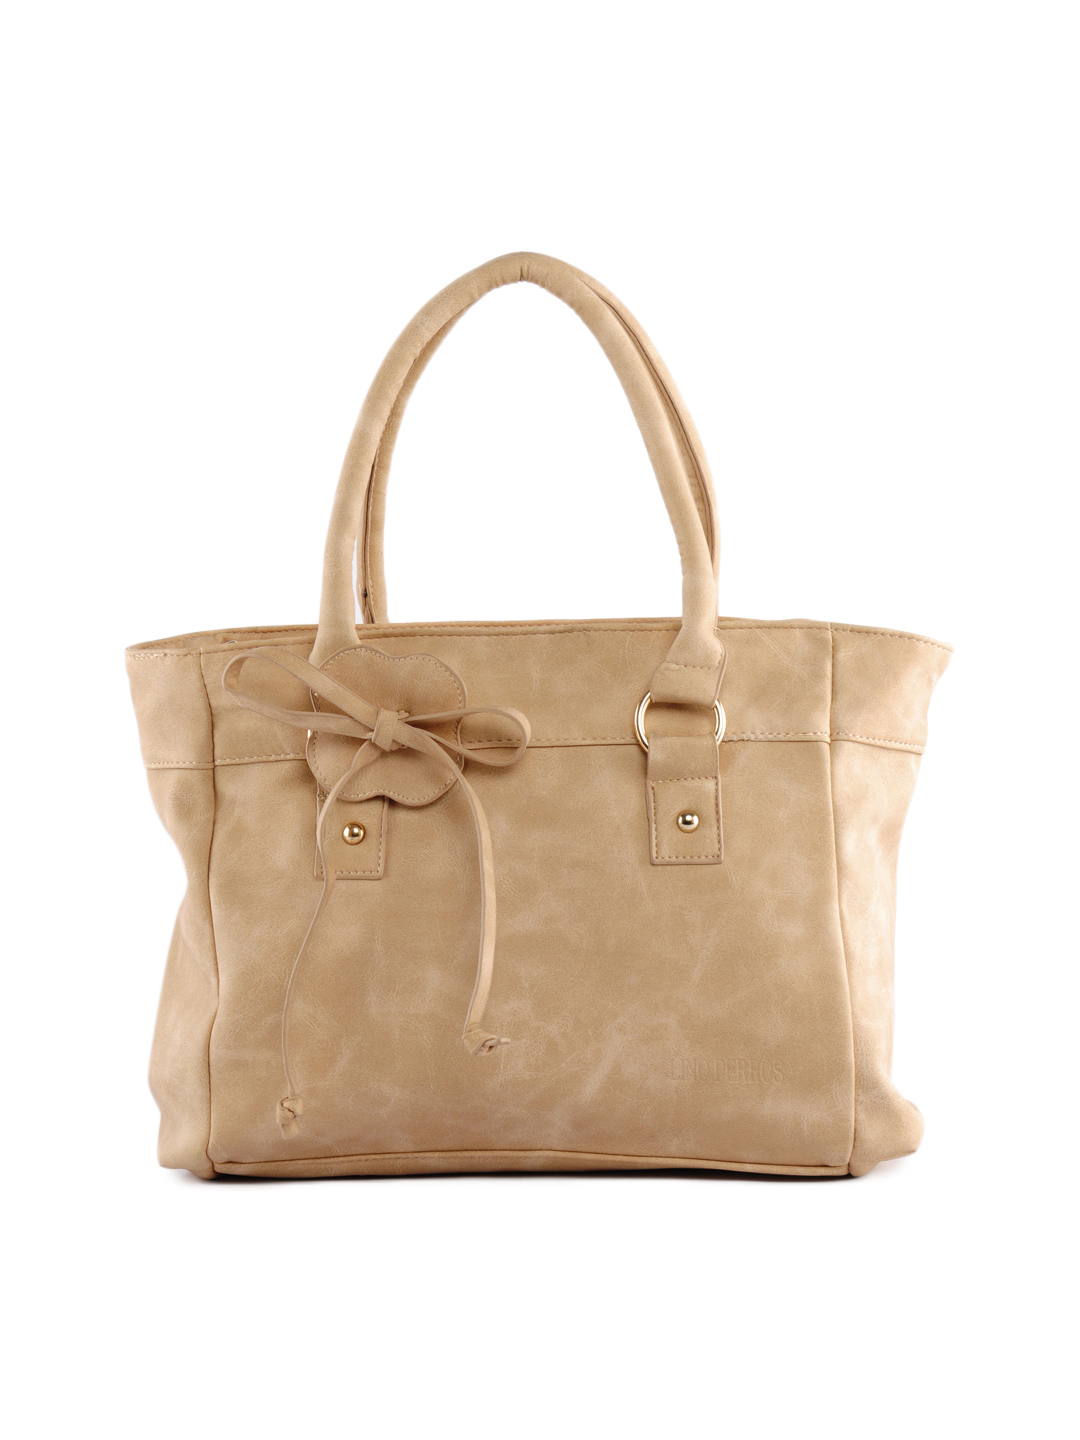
Lino Perros Women Leatherite Beige Handbag
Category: Accessories / Bags / Handbags
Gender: Women
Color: Beige
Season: Winter 2015
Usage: Casual